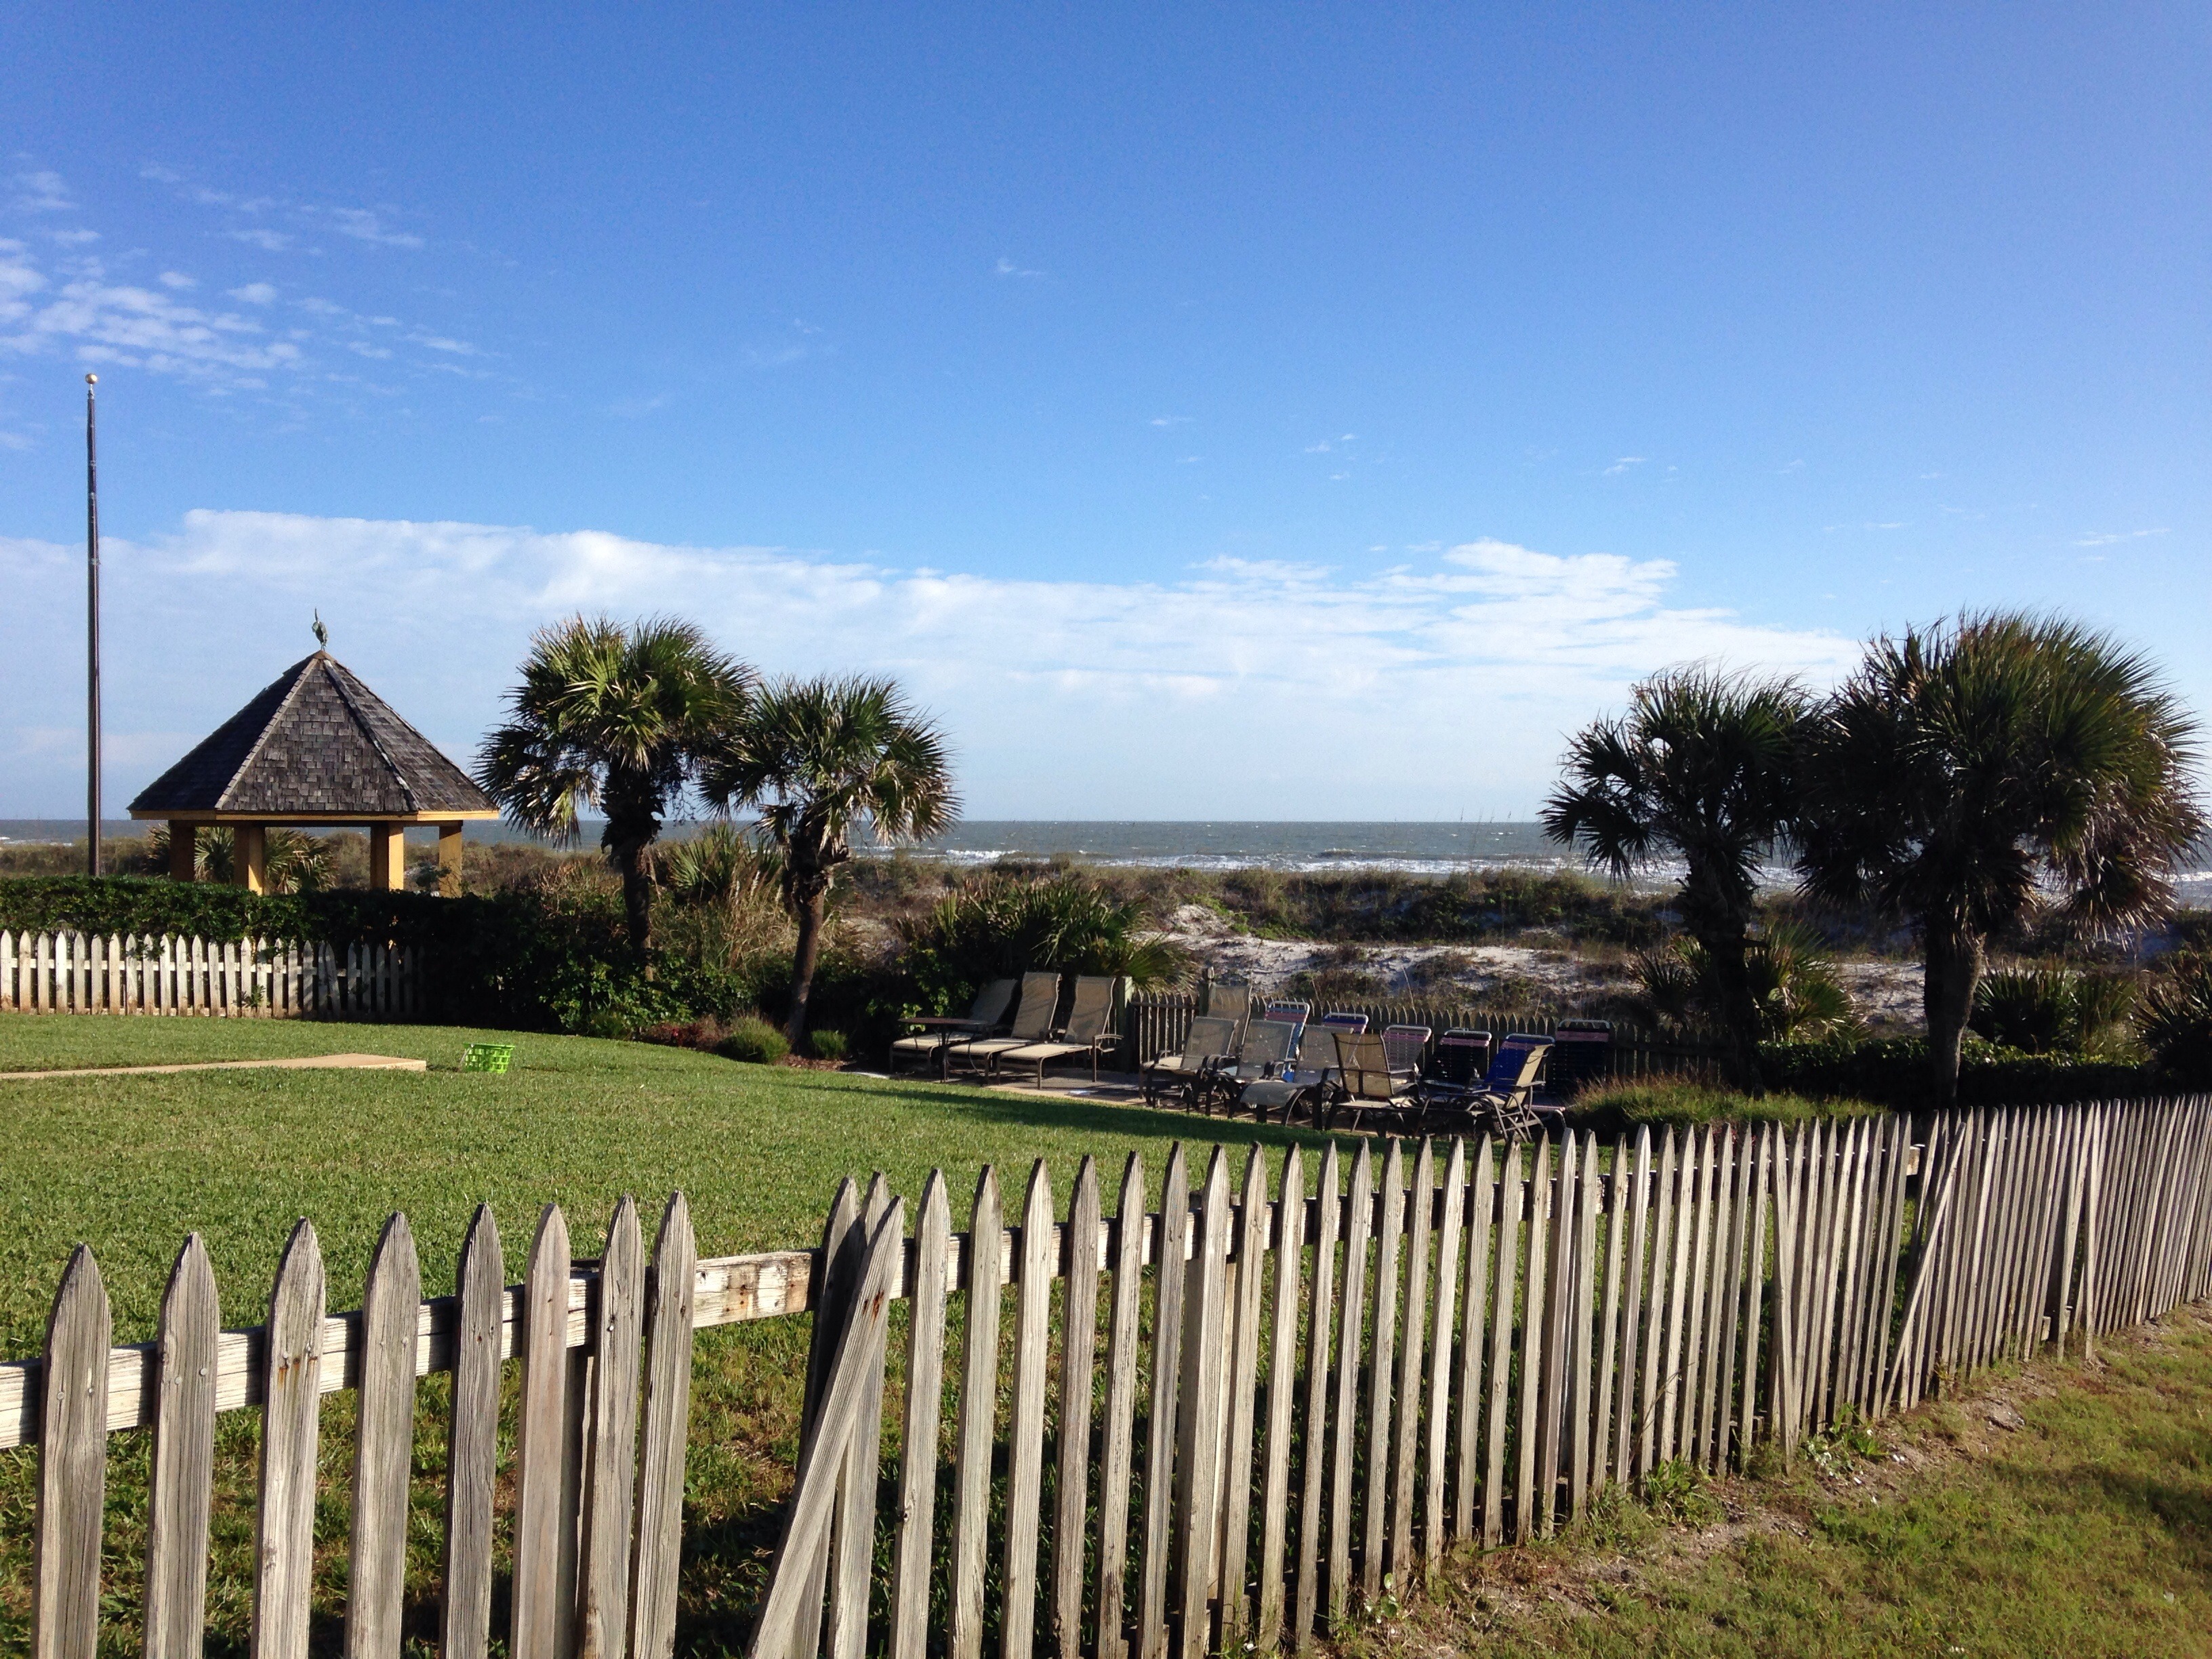
beach, landscape, tree, ocean, fence, farm, lawn, view, coastal, seaside, tropical, ranch, scenery, property, agriculture, beachside, estate, yard, rural area